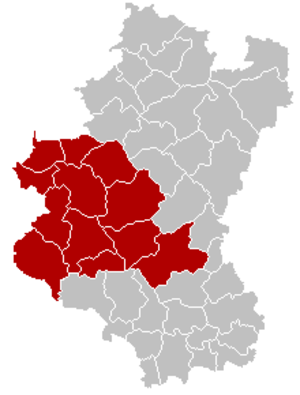
Carte indiquant la localisation de l'arrondissement de Neufchâteau dans la province de Luxembourg.